List of amateur radio frequency bands in India

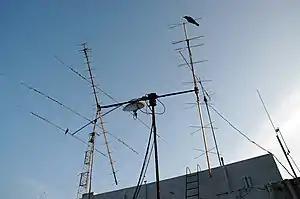
Antennas at a ham operator's station in Chennai, India.

Amateur radio or ham radio is a hobby that is practised by over 16,000 licensed users in India.